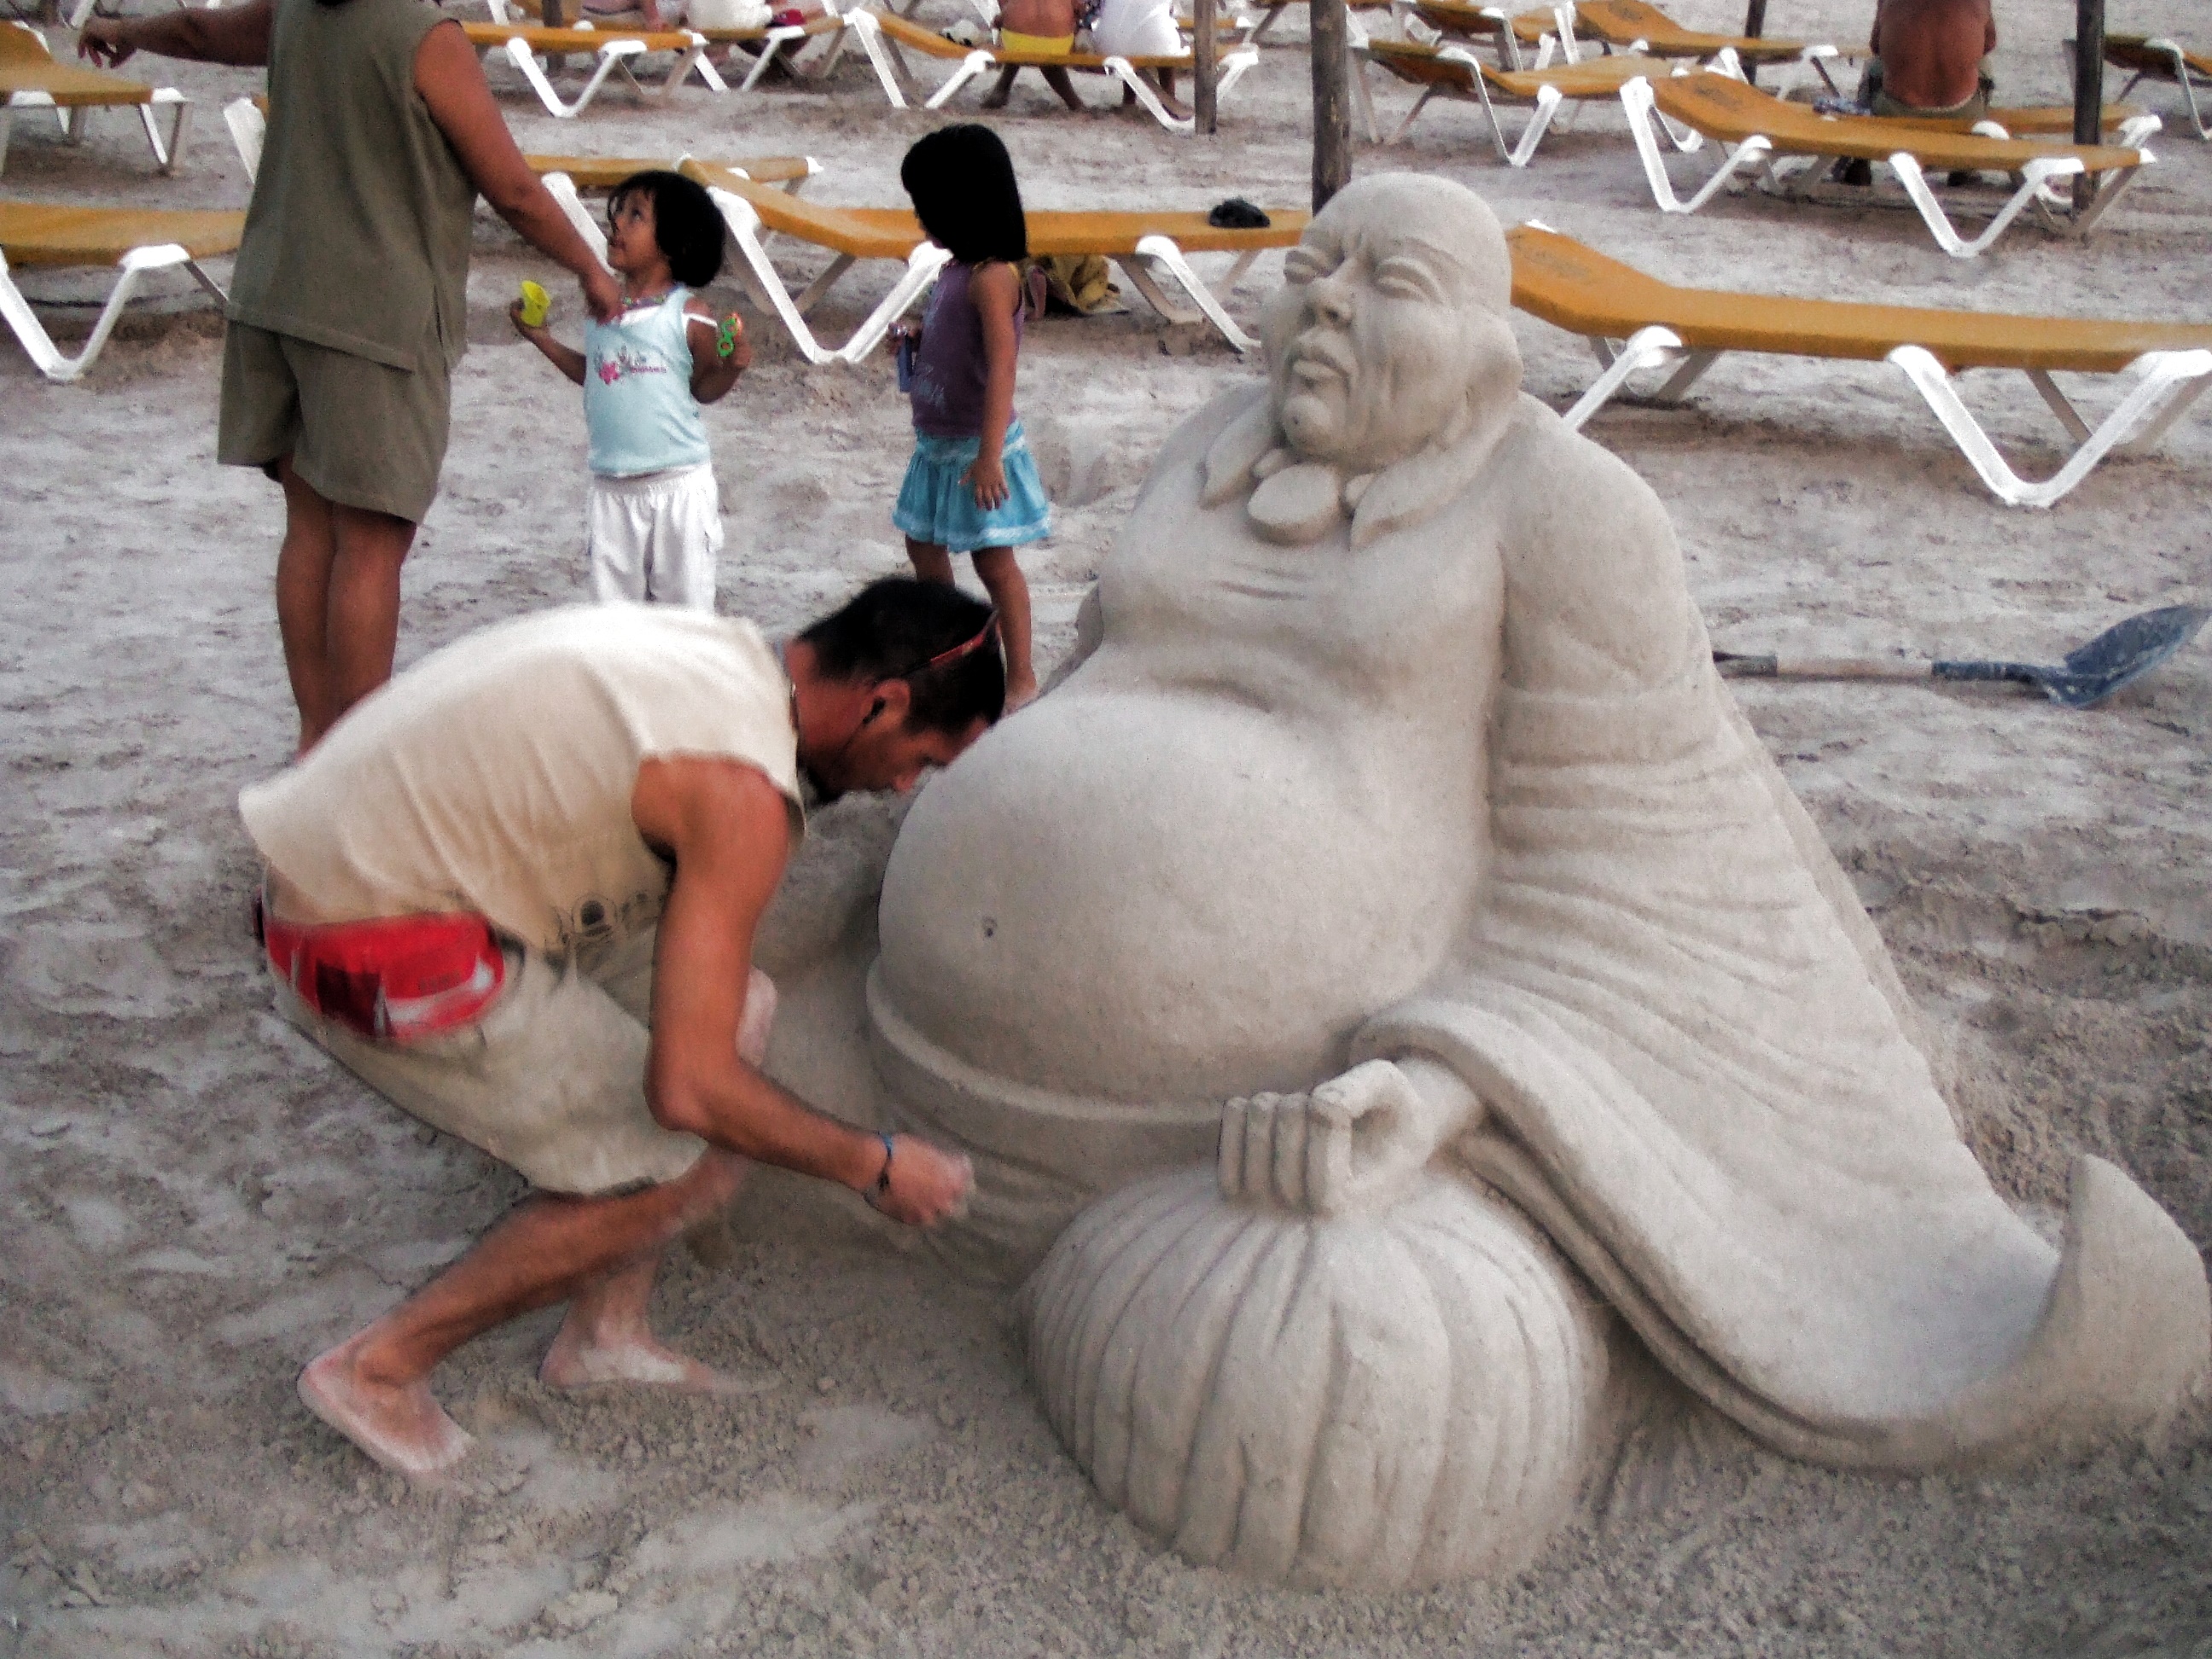
sand, travel, sculpture